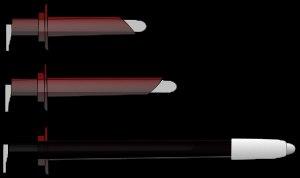
La rectoscopie est un examen médical permettant à l'aide d'un rectoscope introduit dans l'anus, de visualiser le canal anal, la totalité du rectum et la partie distale du côlon sigmoïde, jusqu'à la charnière rectosigmoïdienne située à 12 ou 13 cm de la marge anale.
L'anuscopie est un examen médical faisant partie de l'examen proctologique, qui comprend également le toucher rectal et la rectoscopie.